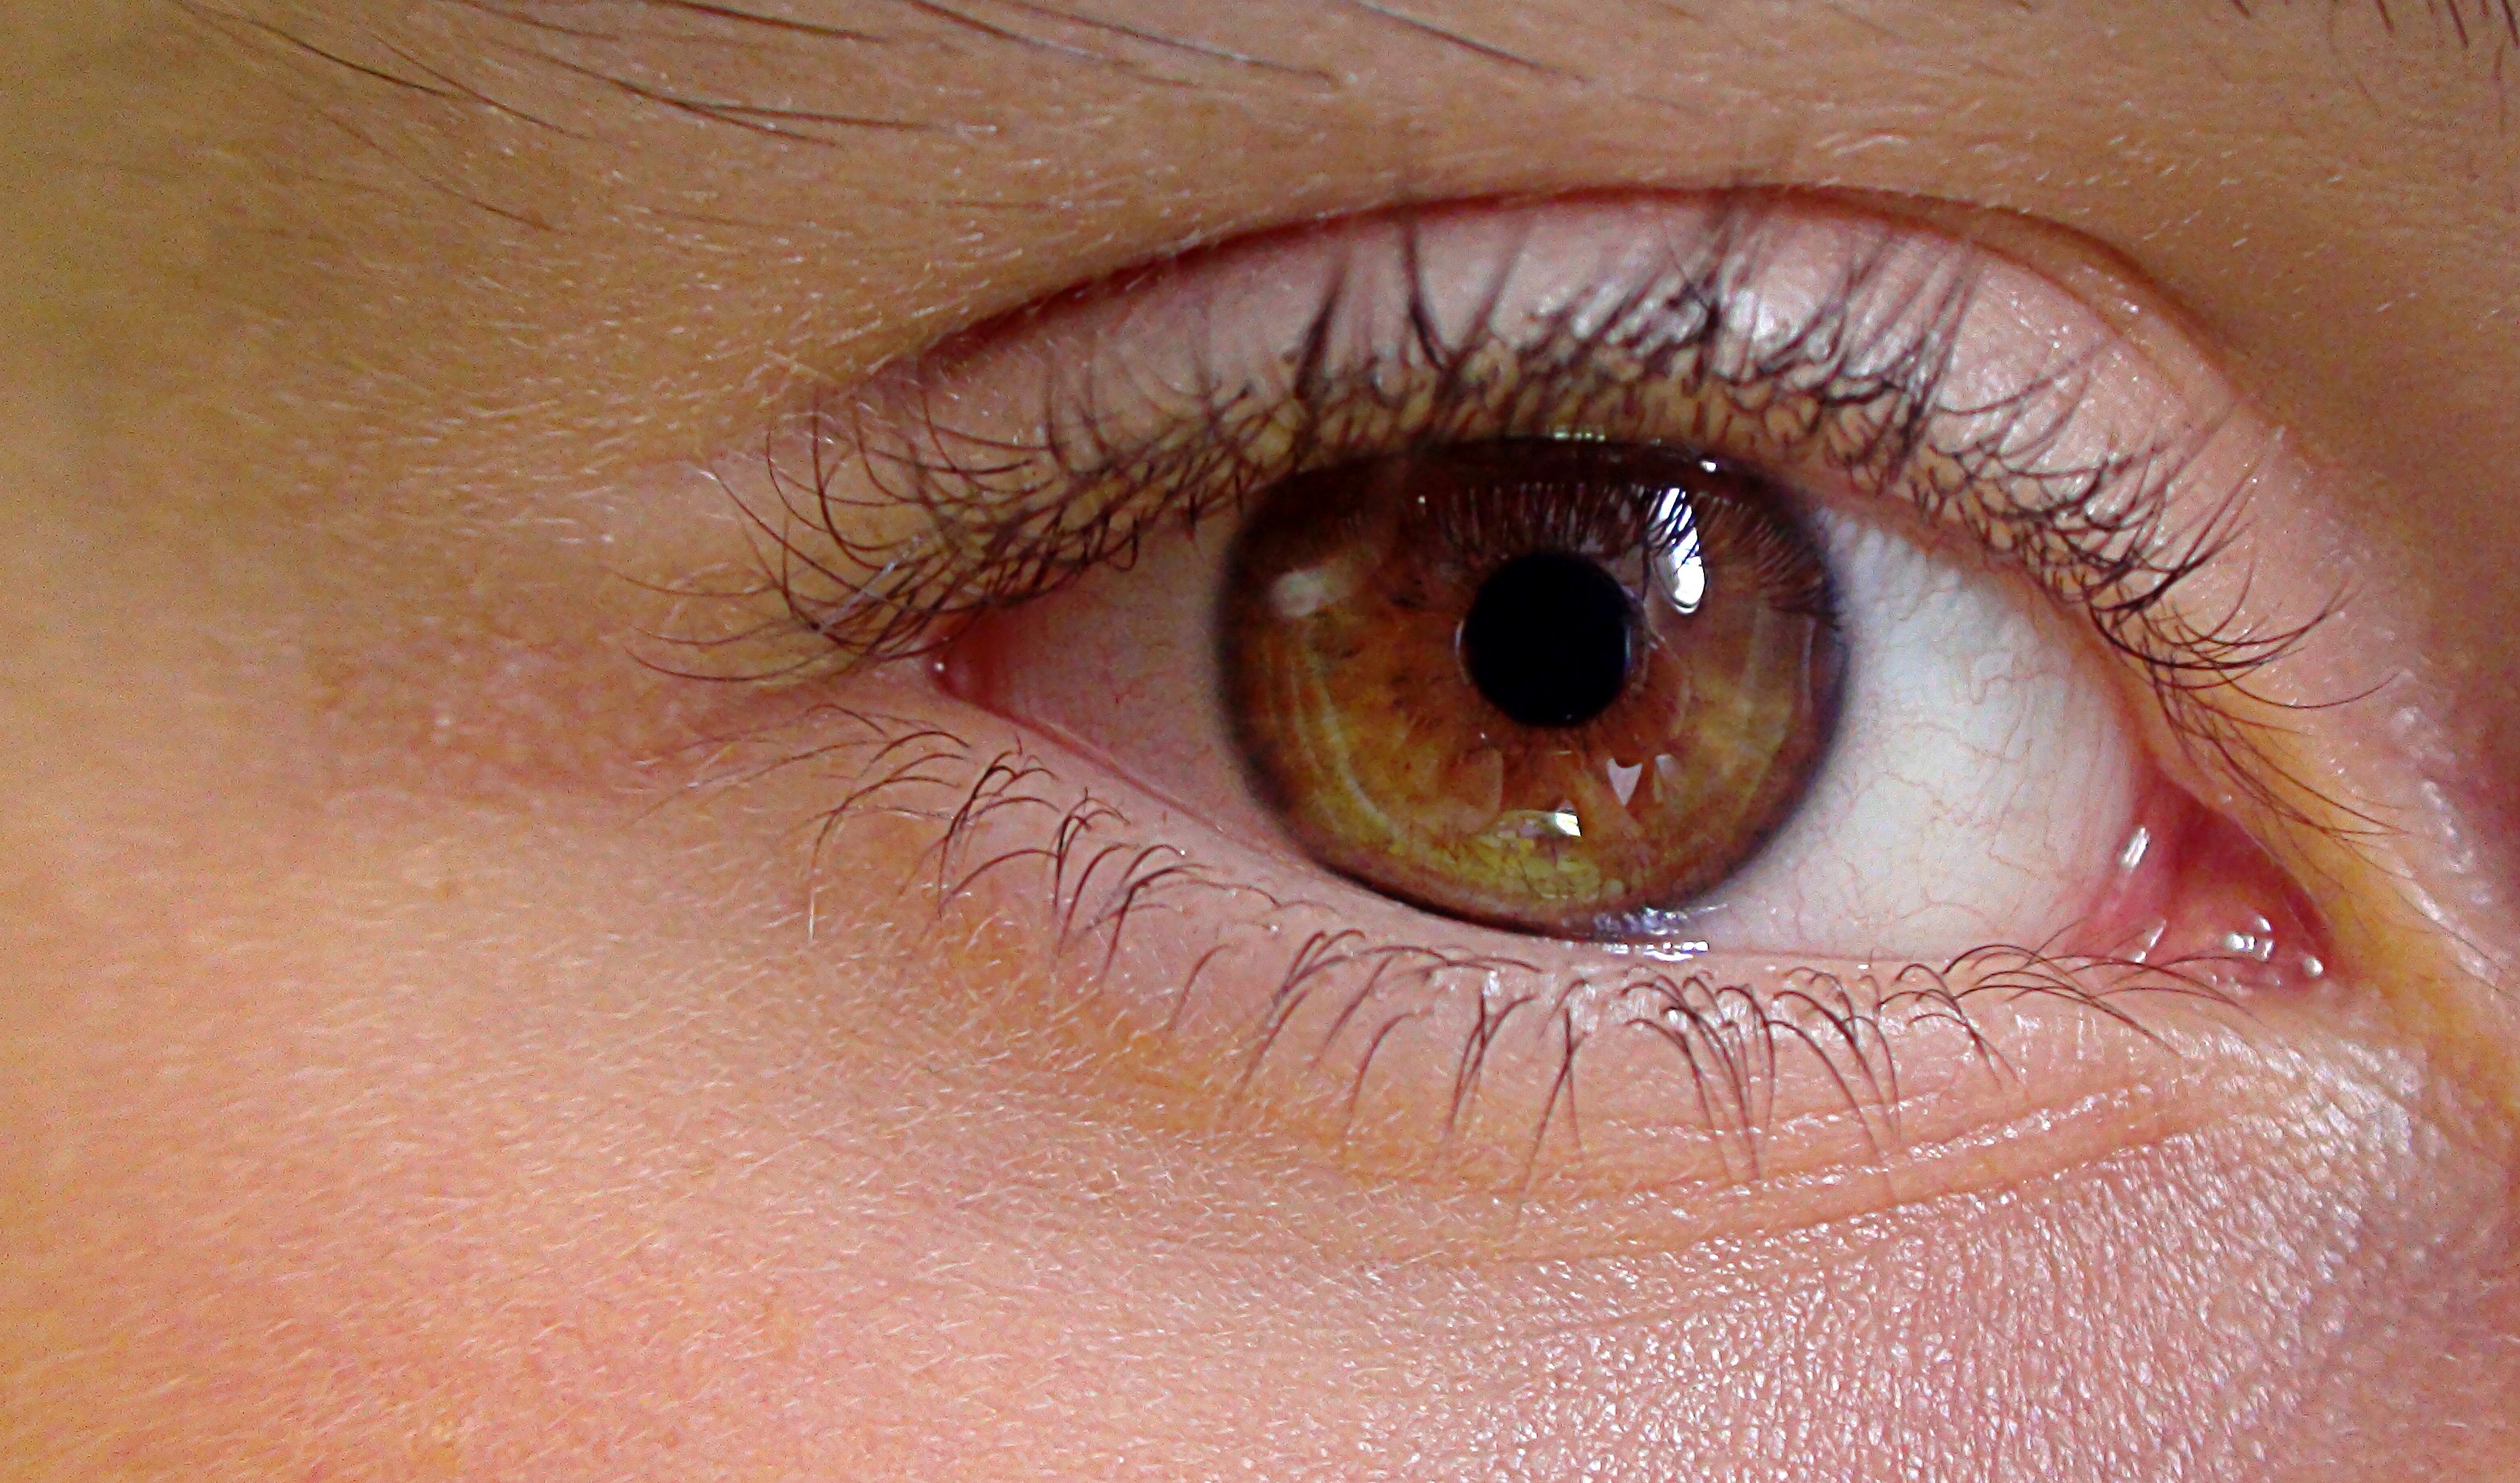
reflection, lip, eyebrow, mouth, eyelash, close up, human body, face, nose, eye, vision, head, look, skin, organ, cosmetics, eyelashes, sharpness, eyelids, eye color, human eye, vision care, eyelash extensions, contact lens, the anatomy of a, construction of man, renica, the iris of the eye, sparkle eye, the lens of the eye, young eye, bright eye, the centre of the eye